August Ludwig Hormay

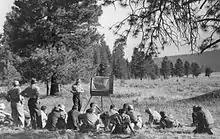
"Hormay Teaching Rest Rotation in 1956"

In 1966 Hormay started working for the United States Bureau of Land Management (BLM) to advise and train both BLM employees and independent livestock and land management owners how to implement and use the rest-rotation grazing system with multiple use lands. By 1974, BLM demonstration areas using rest-rotation within both federal and state agencies, ranchers and stockmen, various rangeland resource users and environmentalists, were involved with the training and outreach for multiple-use land management program and it was spread across the Intermountain West grazing allotments and rangelands.